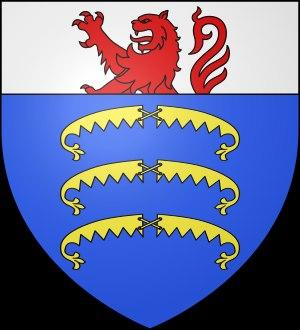
La liste des seigneurs puis princes de Joinville recense les titulaires de la seigneurie de Joinville, érigée en principauté en 1551 par le roi de France Henri II pour la famille Guise. La principauté de Joinville se situait en Champagne, dans l’actuelle Haute-Marne.
Le comté de Vaudémont est un ancien fief du duché de Lorraine durant le Moyen Âge.